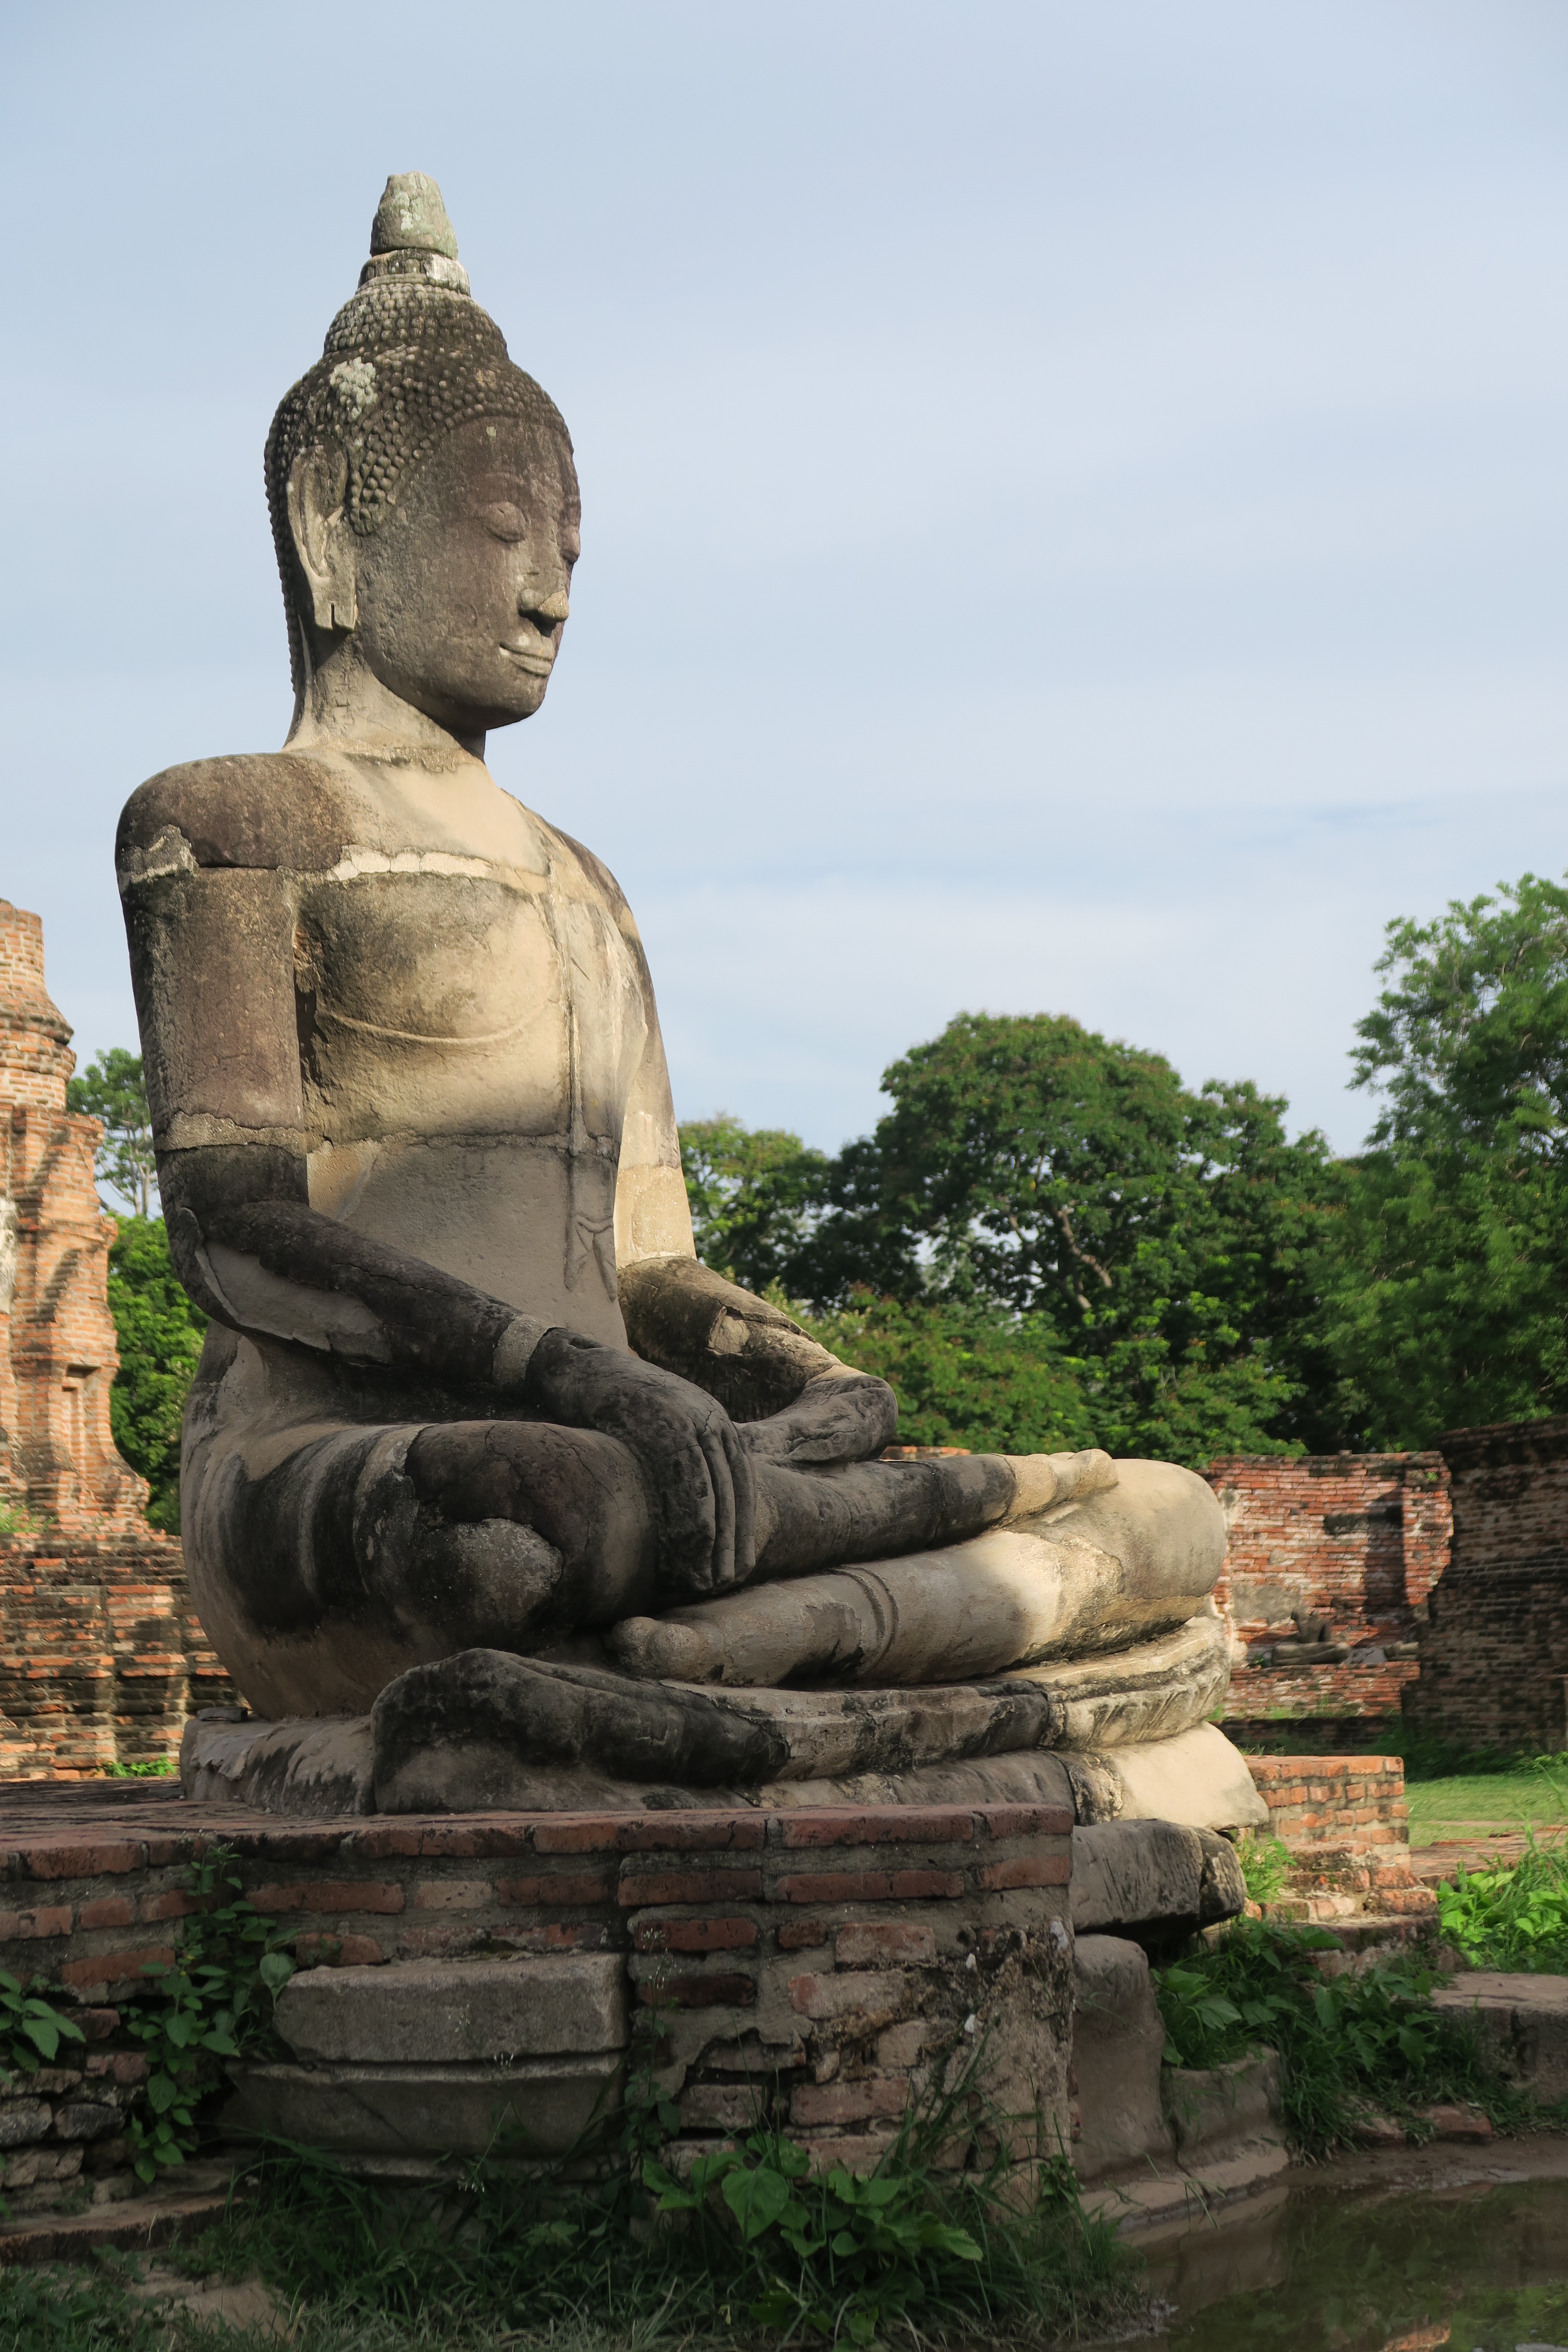
rock, monument, statue, ruin, thailand, sculpture, art, temple, ruins, buddha, wat, ayutthaya, archaeological site, old temple, gautama buddha, ancient history